Kharkiv Institute of Physics and Technology

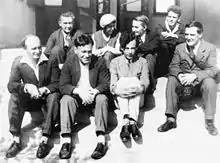
Group photo of the KIPT physicists in 1934

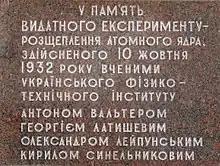
Commemoratve plaque about the nuclear fission conducted in 1932

The institute was founded on 30 October 1928, by the Government of Soviet Ukraine on an initiative of Abram Ioffe on the northern outskirts of Kharkiv (in khutir Piatykhatky) as the Ukrainian Institute of Physics and Technology for the purpose of research on nuclear physics and condensed matter physics.